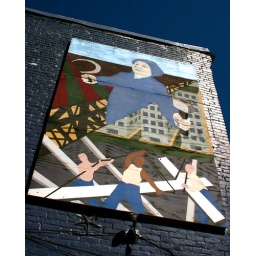
A mural/portrait on the side of a building on U street near 14th. The front has a fading portait of Vladimir Lenin.